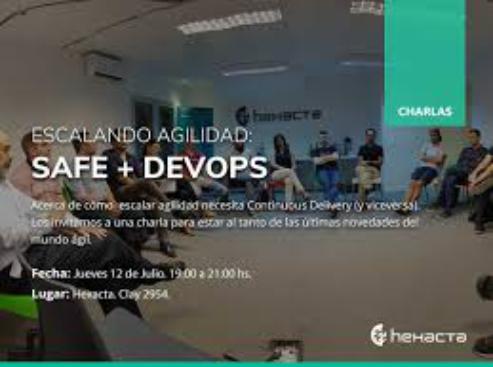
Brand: Hexacta
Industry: Others